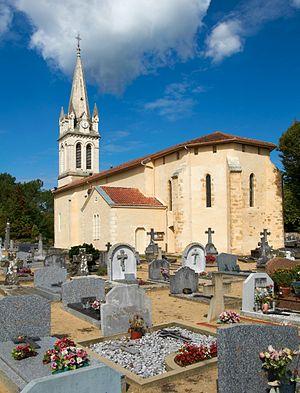
L'Église St. André en Seignosse Bourg/France
Le département français des Landes compte 438 églises pour un total de 331 communes, soit une moyenne de 1,32 église par commune. La commune de Parleboscq, née de la réunion de sept paroisses, compte à elle seule sept églises.